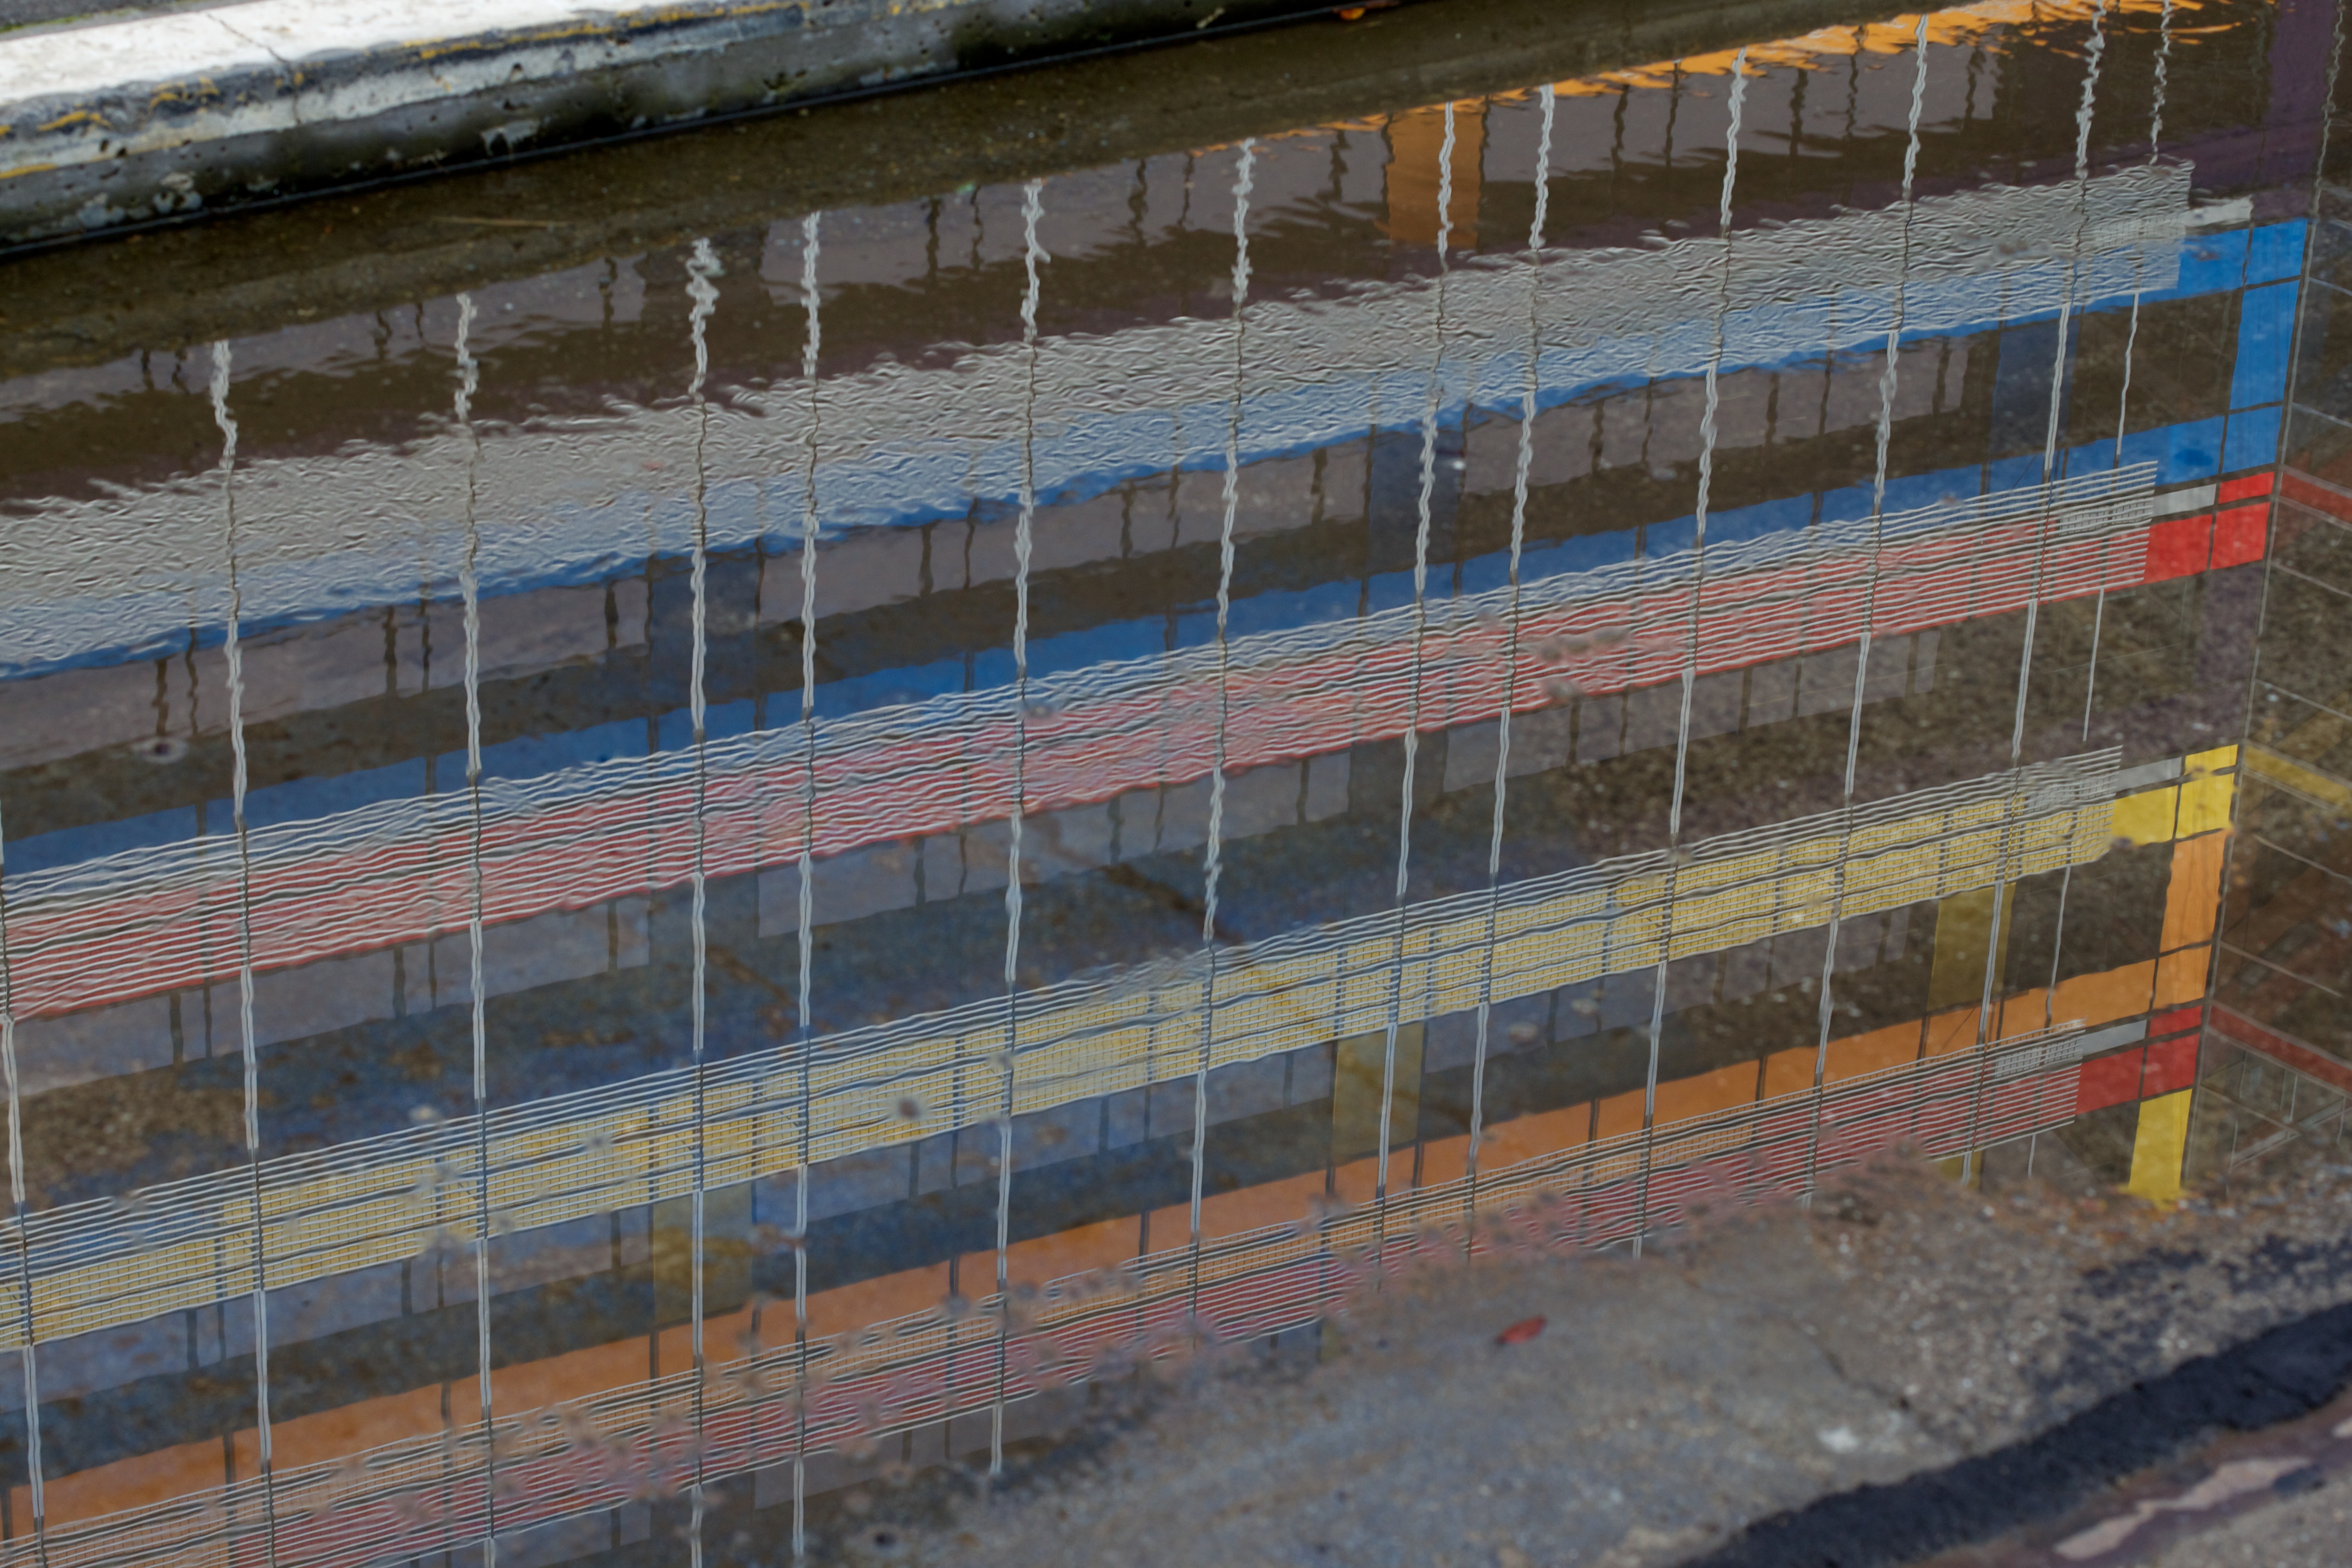
structure, wood, wall, construction, facade, brick, stadium, material, arena, foundation, scaffolding, brickwork, auodyssey, reinforced concrete, sport venue